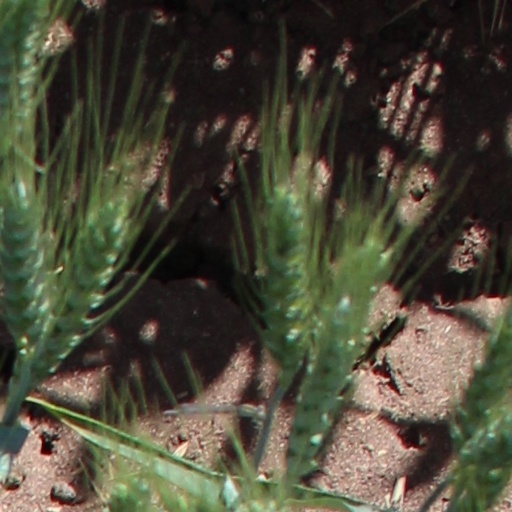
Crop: wheat